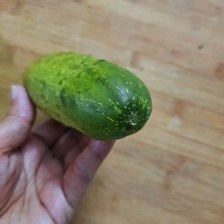
Label: cucumber